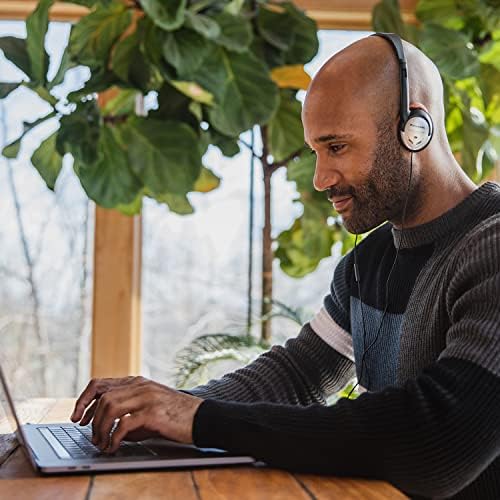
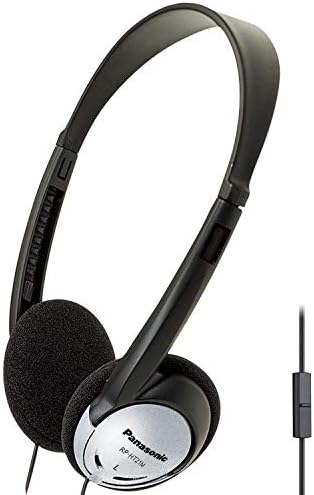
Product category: headphones
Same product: yes